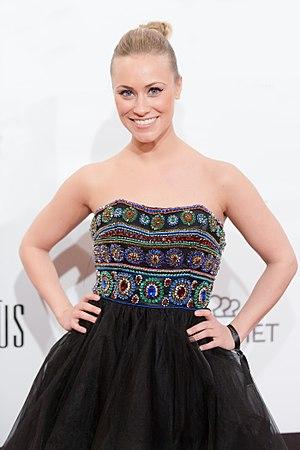
Sina Tkotsch, née le 27 juin 1990 à Berlin, est une actrice allemande.